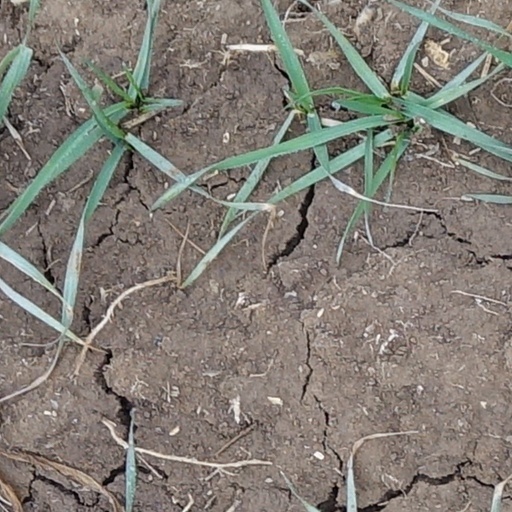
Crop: wheat